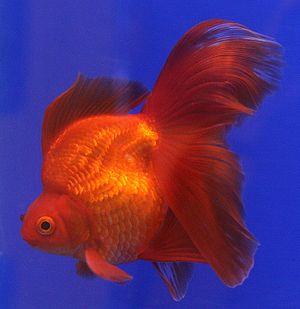
Le carassin doré, dont la forme ornementale est familièrement appelée poisson rouge, est une espèce de poissons d'eau douce appartenant à la famille des cyprinidés. Sélectionné dans les élevages, on retrouve ce poisson d'eau froide dans les bassins du monde entier mais également dans les aquariums. Il est considéré de nos jours comme un animal domestique. Les formes ornementales telles que nous les connaissons au XXIᵉ siècle sont issues de la forme sauvage de l'espèce, un carassin de couleur gris doré, proche du carassin commun, vivant dans les eaux douces, calmes et tempérées d'Europe et de Chine. L'élevage sélectif pratiqué depuis les premières dynasties chinoises a permis d'obtenir des variétés dont la morphologie n'a plus beaucoup de points communs avec le carassin doré sauvage, variétés qui font l'objet de concours.
Le Ryukin est parmi les plus anciennes variétés de poissons rouges.
Cette liste recense les variétés de poissons rouges. Le Poisson rouge, probablement issu du Carassin argenté, est présent dans les bassins et les aquariums du monde entier, où il est même considéré comme un animal domestique.